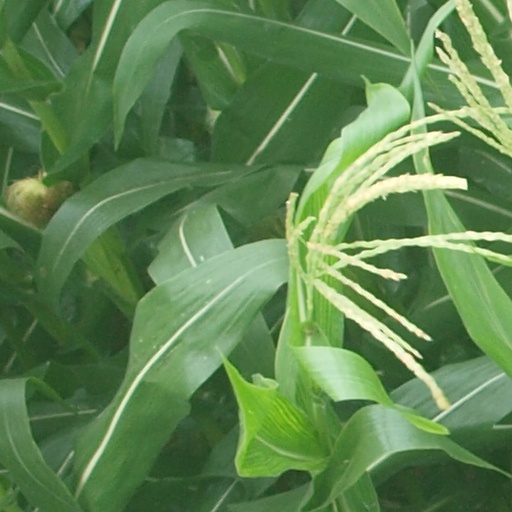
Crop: maize; corn